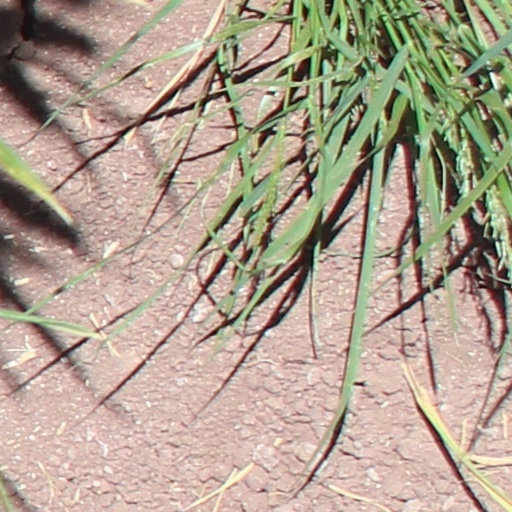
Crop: wheat